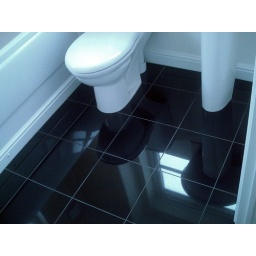
Granite tiled bathroom floor on glued &amp;amp; screwed ply. Profile cut around pan &amp;amp; ped, anthrecite grout &amp;amp; sealed twice.